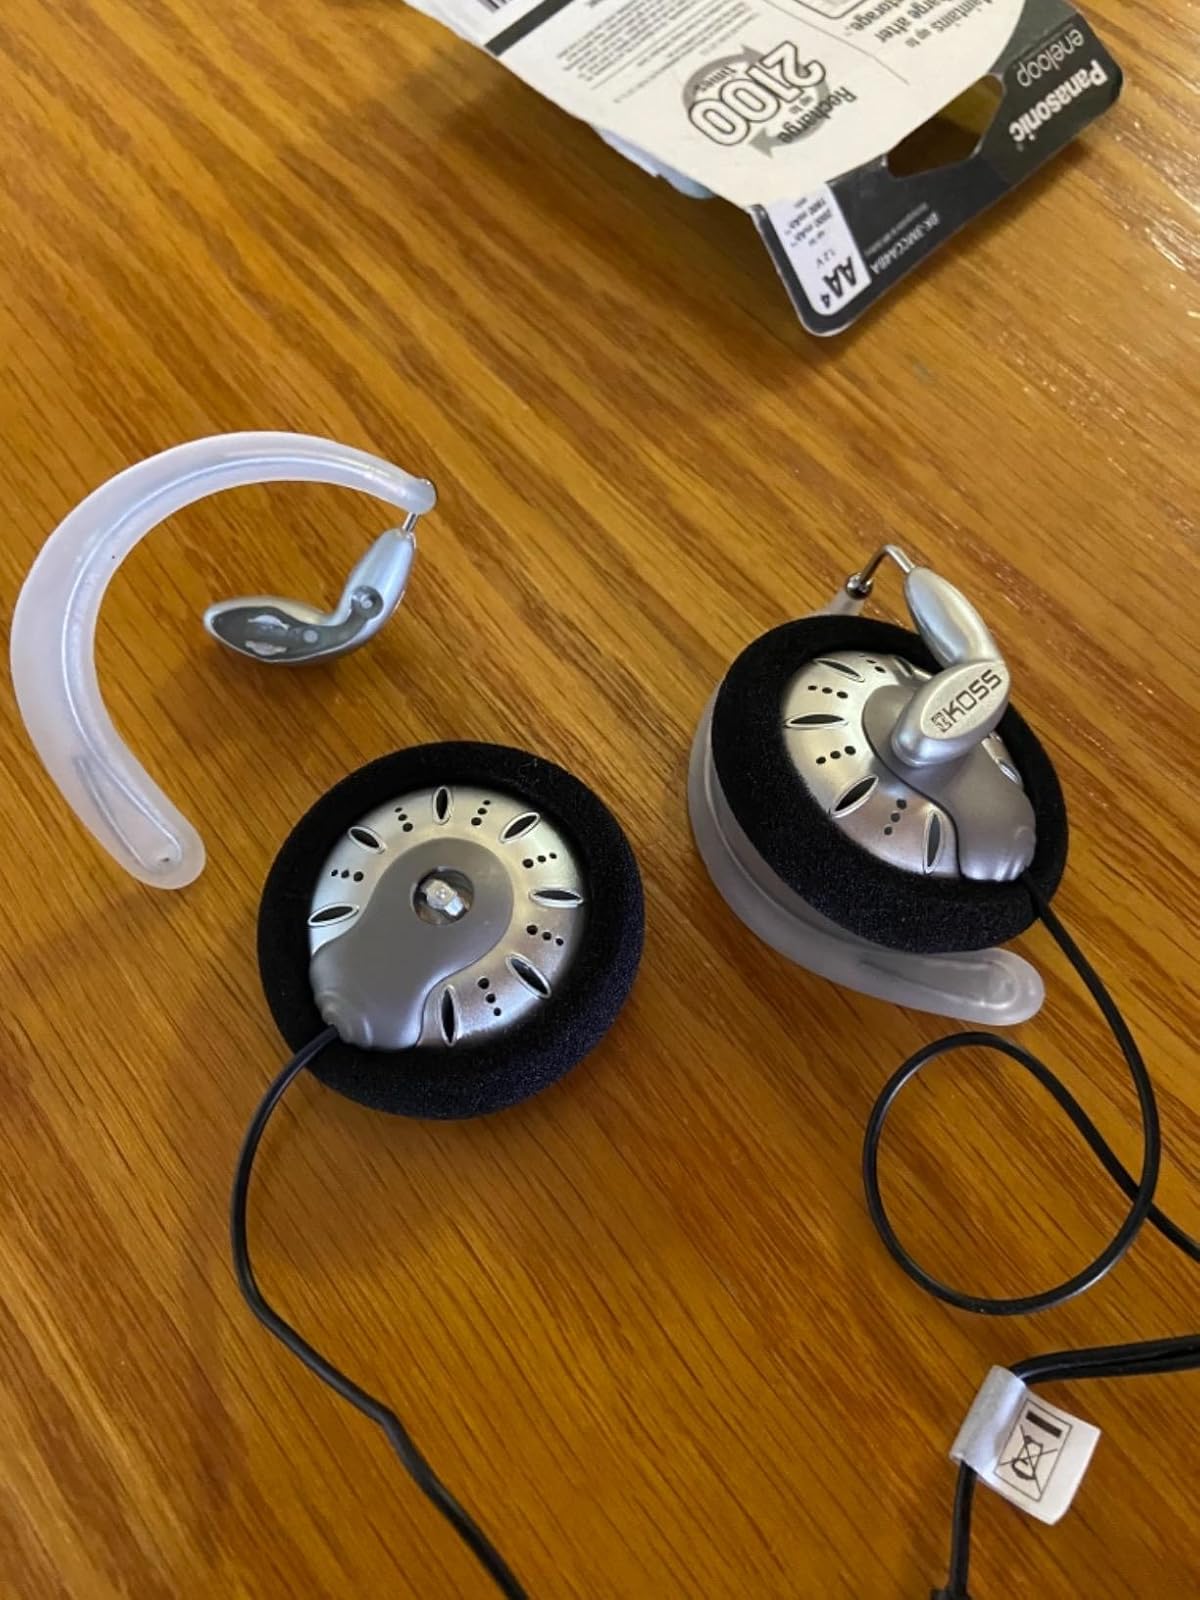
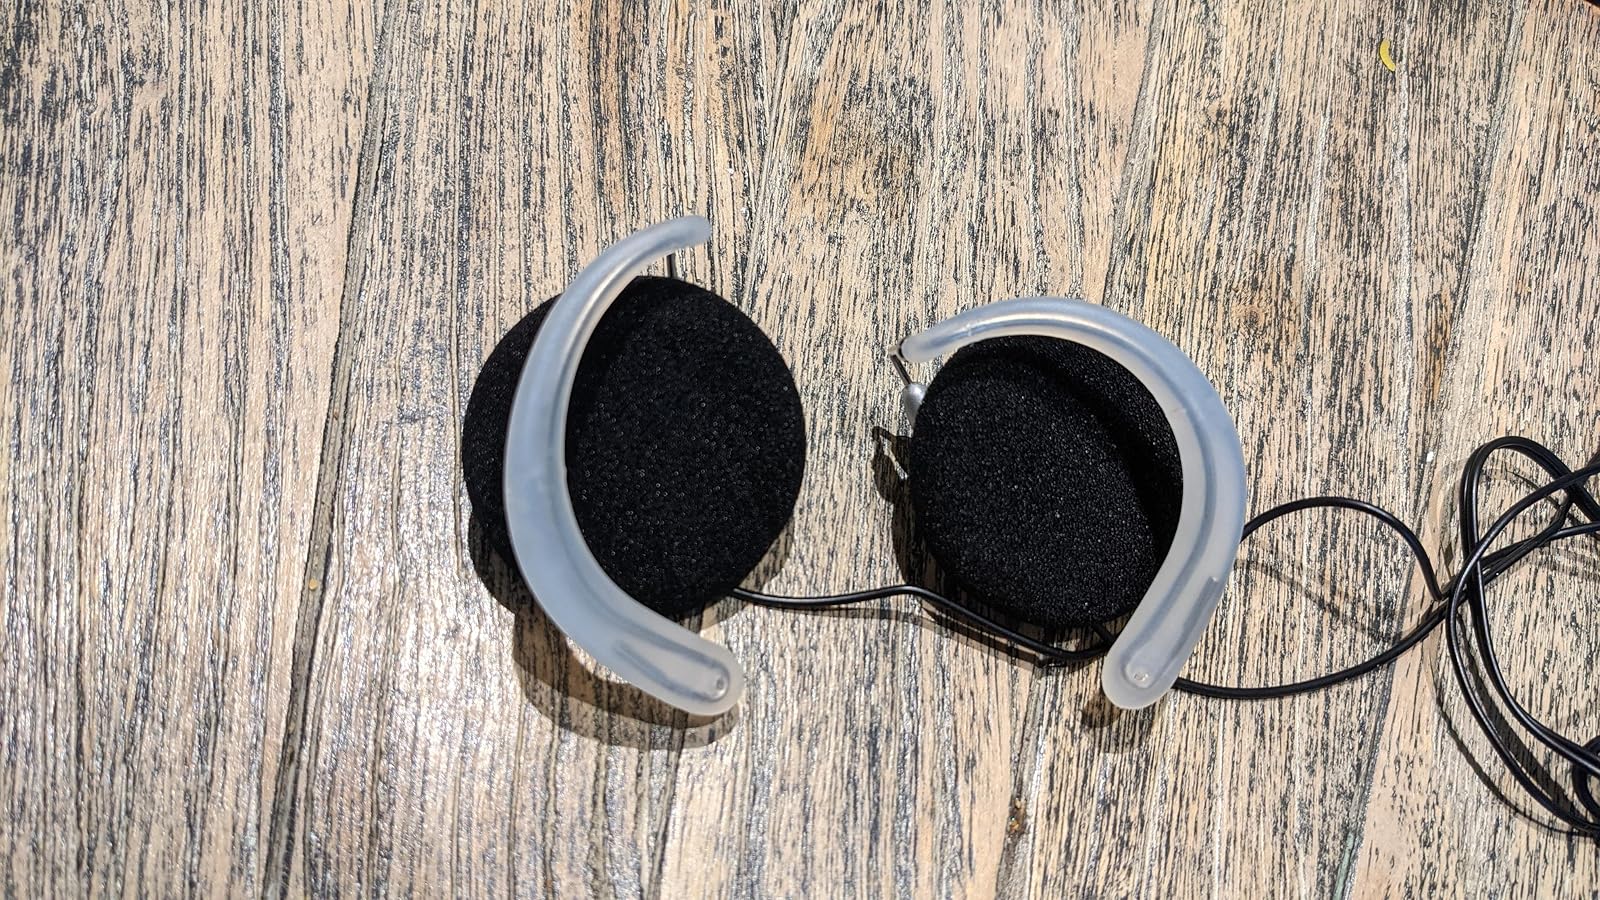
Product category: headphones
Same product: yes